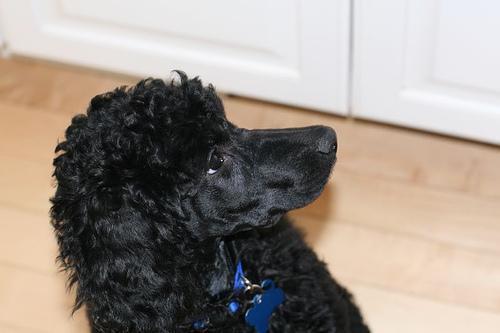
standard_poodle